Geology of the Grand Canyon area

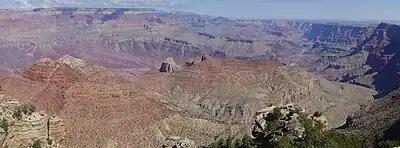
The Grand Canyon from Navajo Point. The Colorado River is to the right and the North Rim is visible at all in the distance. The view shows nearly every sedimentary layer described in this article.

The geology of the Grand Canyon area includes one of the most complete and studied sequences of rock on Earth. The nearly 40 major sedimentary rock layers exposed in the Grand Canyon and in the Grand Canyon National Park area range in age from about 200 million to nearly 2 billion years old. Most were deposited in warm, shallow seas and near ancient, long-gone sea shores in western North America. Both marine and terrestrial sediments are represented, including lithified sand dunes from an extinct desert. There are at least 14 known unconformities in the geologic record found in the Grand Canyon.